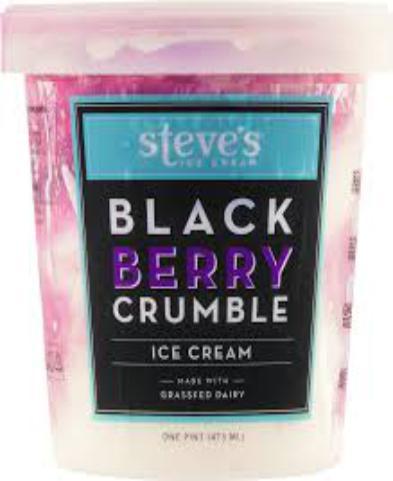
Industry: Food